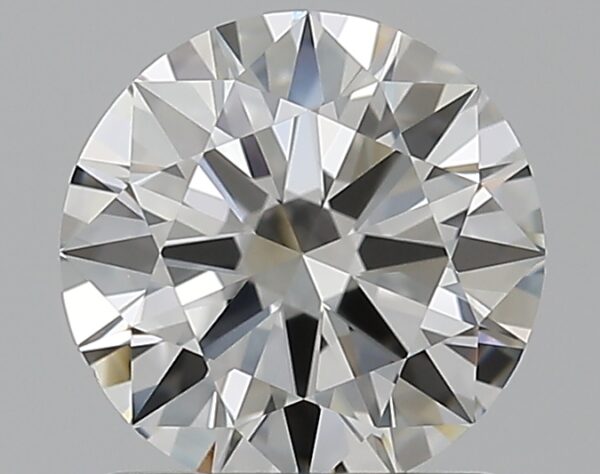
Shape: round
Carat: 1
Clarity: VS1
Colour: G
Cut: EX
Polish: EX
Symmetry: EX
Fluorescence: N
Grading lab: GIA
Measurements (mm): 6.44 x 6.48 x 3.88